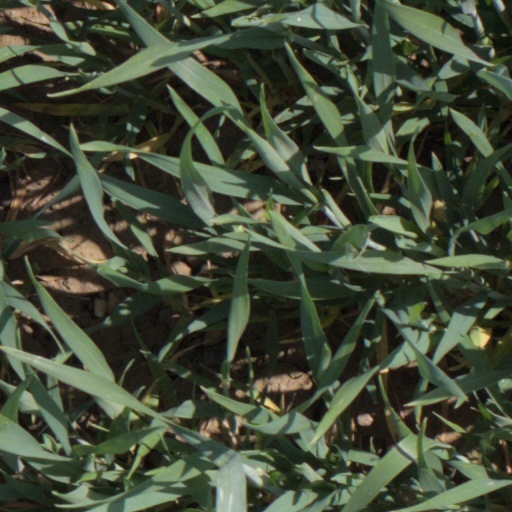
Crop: wheat